William Petty

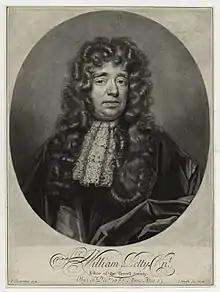
Sir William Petty, mezzotint by John Smith after John Closterman

Sir William Petty (26 May 1623 – 16 December 1687) was an English economist, physician, scientist and philosopher. He first became prominent serving Oliver Cromwell and the Commonwealth in Ireland. He developed efficient methods to survey the land that was to be confiscated and given to Cromwell's soldiers. He also remained a significant figure under King Charles II and King James II, as did many others who had served Cromwell.